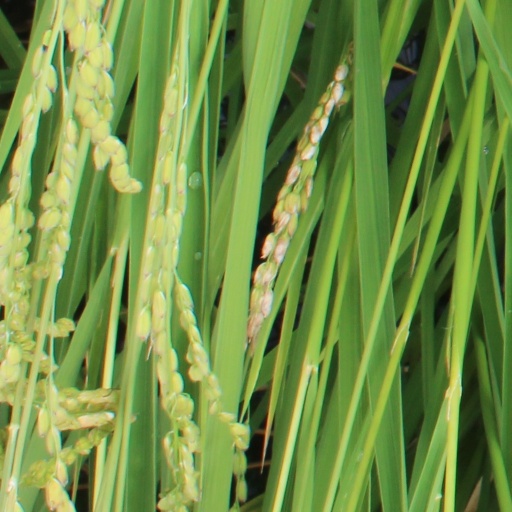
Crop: rice